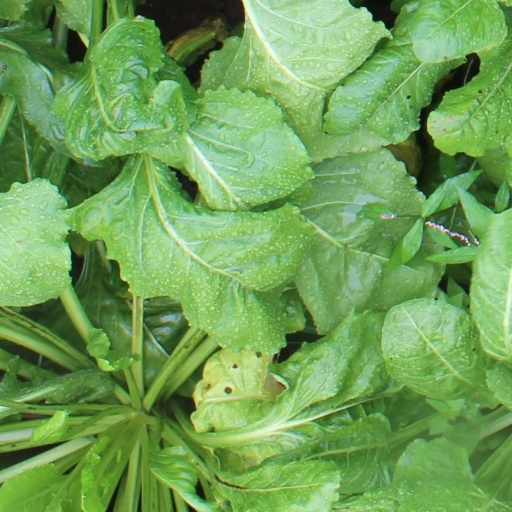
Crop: sugar beet